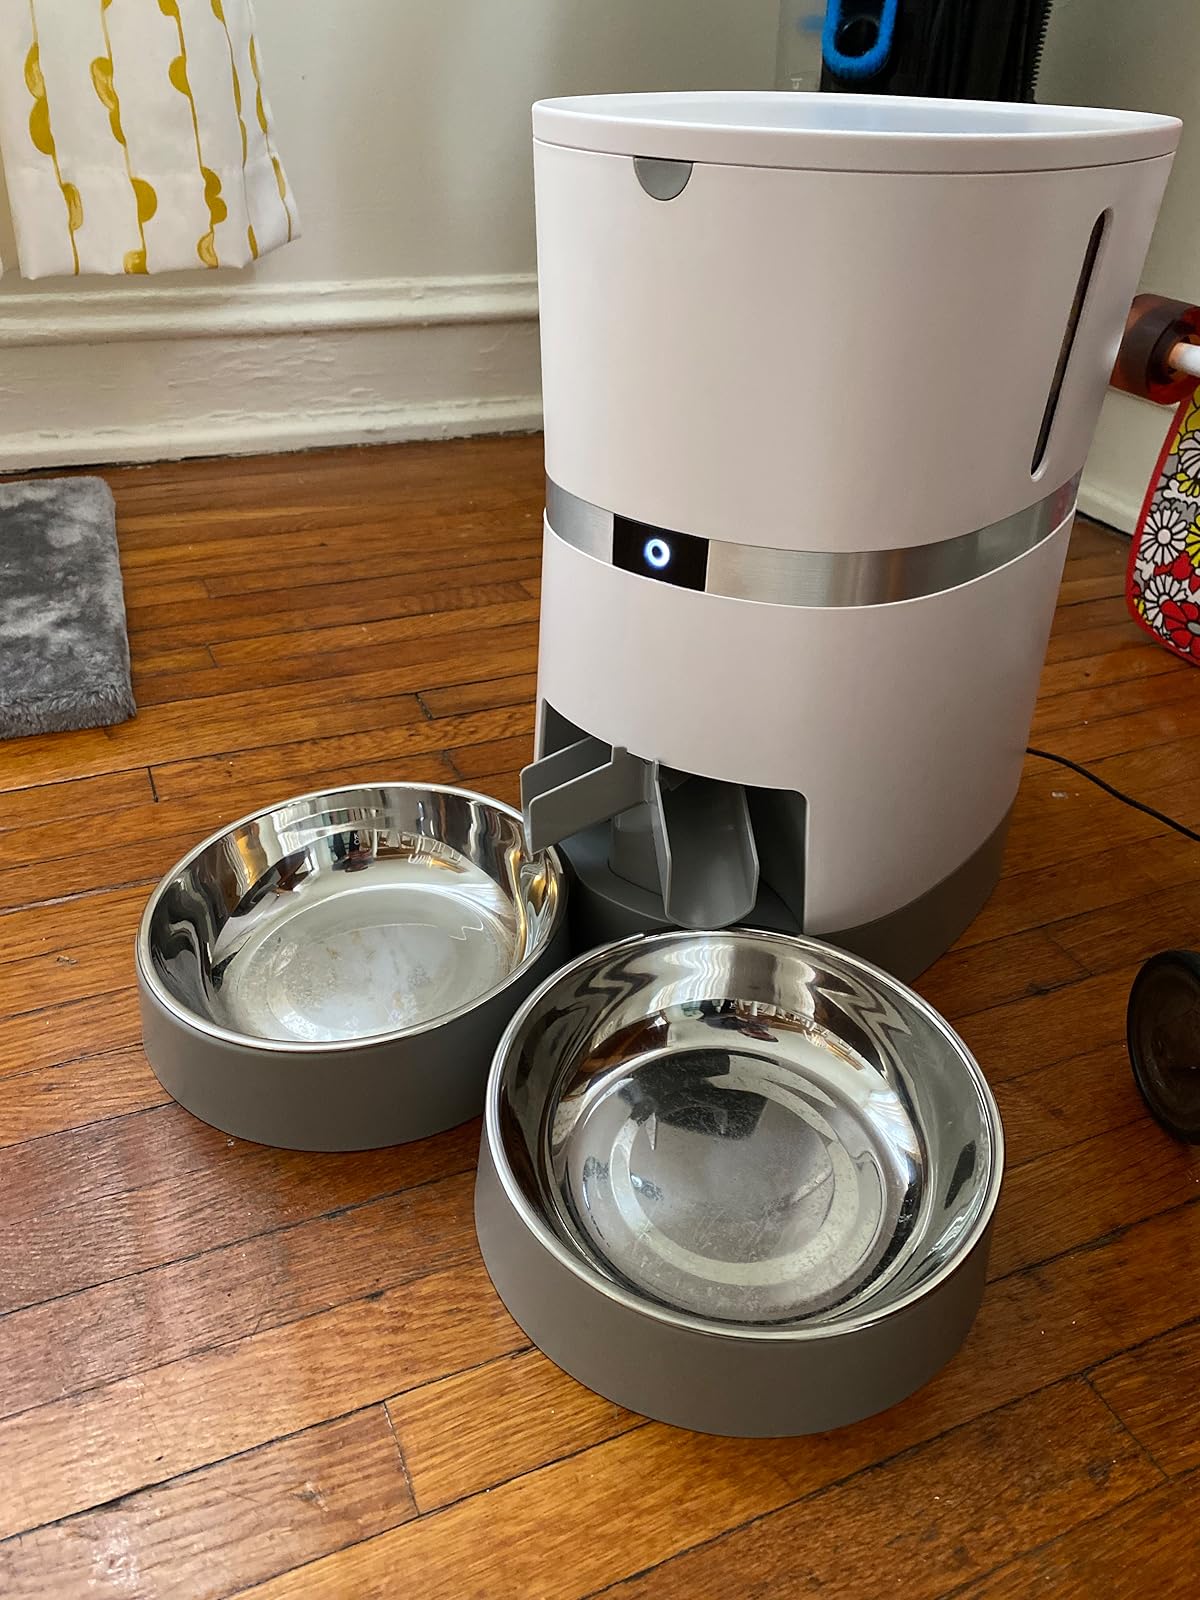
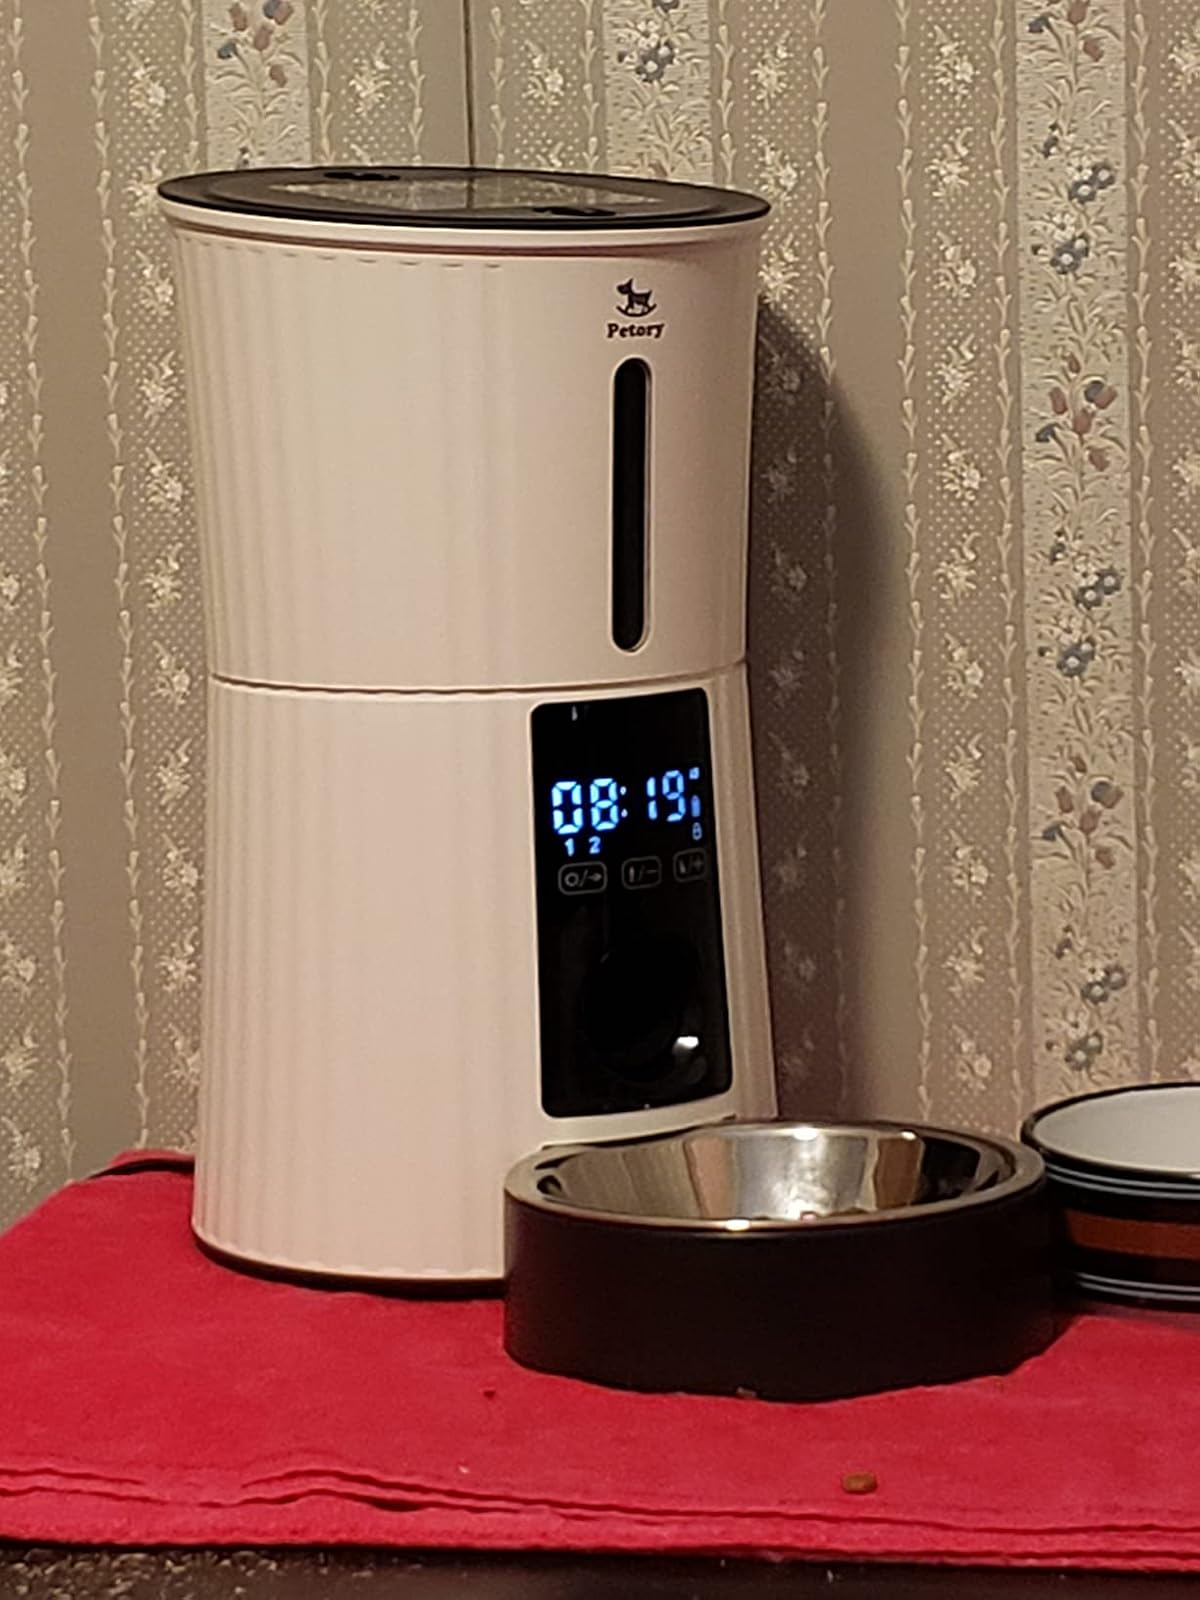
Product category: items_feeder
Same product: no